Orval Overall

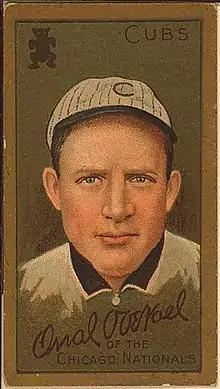
1911 baseball card of Overall

Overall started his professional baseball career in 1904. With the Pacific Coast League's Tacoma Tigers, he pitched 510.2 innings, going 32–25 with a 2.78 earned run average. He was drafted by the Cincinnati Reds in September. In 1905, his rookie season, he was the ace of the Reds pitching staff and won 18 games. He struggled early in 1906, though, and was traded to the Chicago Cubs. In 18 games for Chicago, Overall went 12–3 with a 1.88 ERA. The 1906 Cubs set a major league record for wins in a season and won the National League pennant before losing a crosstown World Series to the White Sox in a major upset.